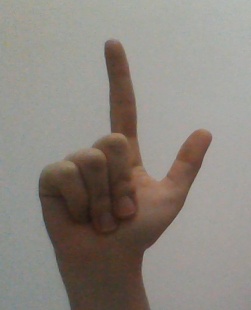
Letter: laam